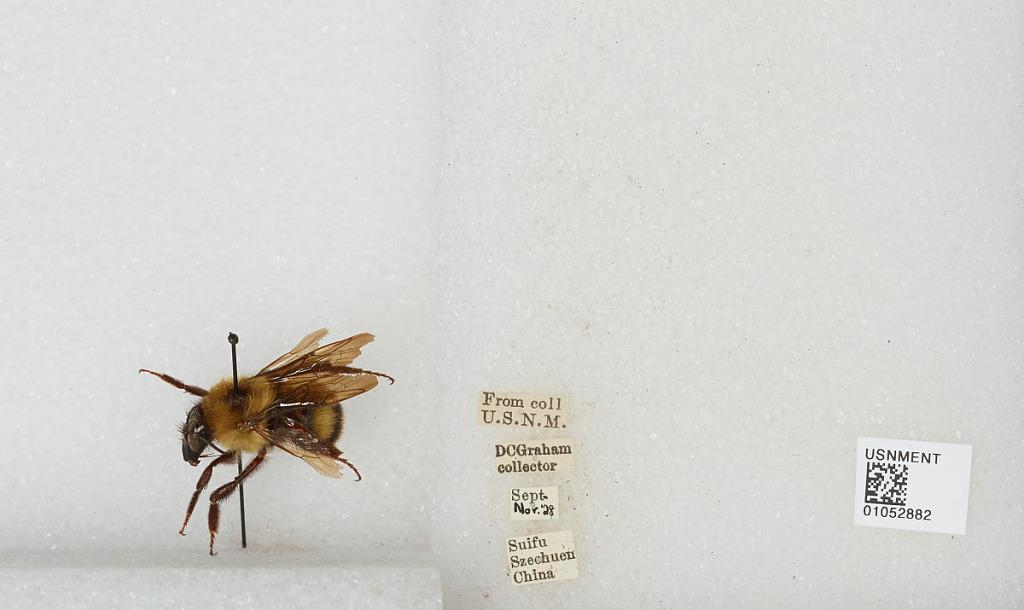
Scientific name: Bombus sp.
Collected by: D. Graham
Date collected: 1928-9-
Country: China
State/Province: Sichuan
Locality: Yibin